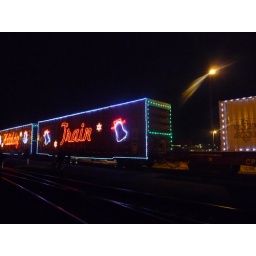
&amp;quot;Train&amp;quot; car in front of the power unit.  The power car was in the middle of the train as would be expected electrically and otherwise